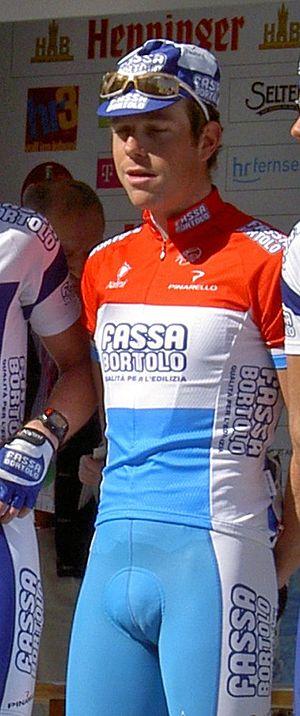
Kim Kirchen est un coureur cycliste luxembourgeois, né le 3 juillet 1978 à Luxembourg-ville.
Les championnats du Luxembourg de cyclisme sur route sont les championnats nationaux de cyclisme sur route du Luxembourg, organisés par la Fédération du sport cycliste luxembourgeois. Ils ont été créés en 1922.